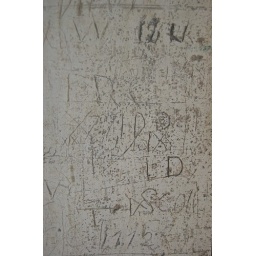
Wall graffiti in kitchen corridor area of Hampton Court Palace circa 1772